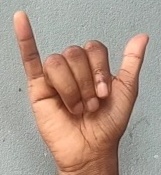
ASL sign: Y